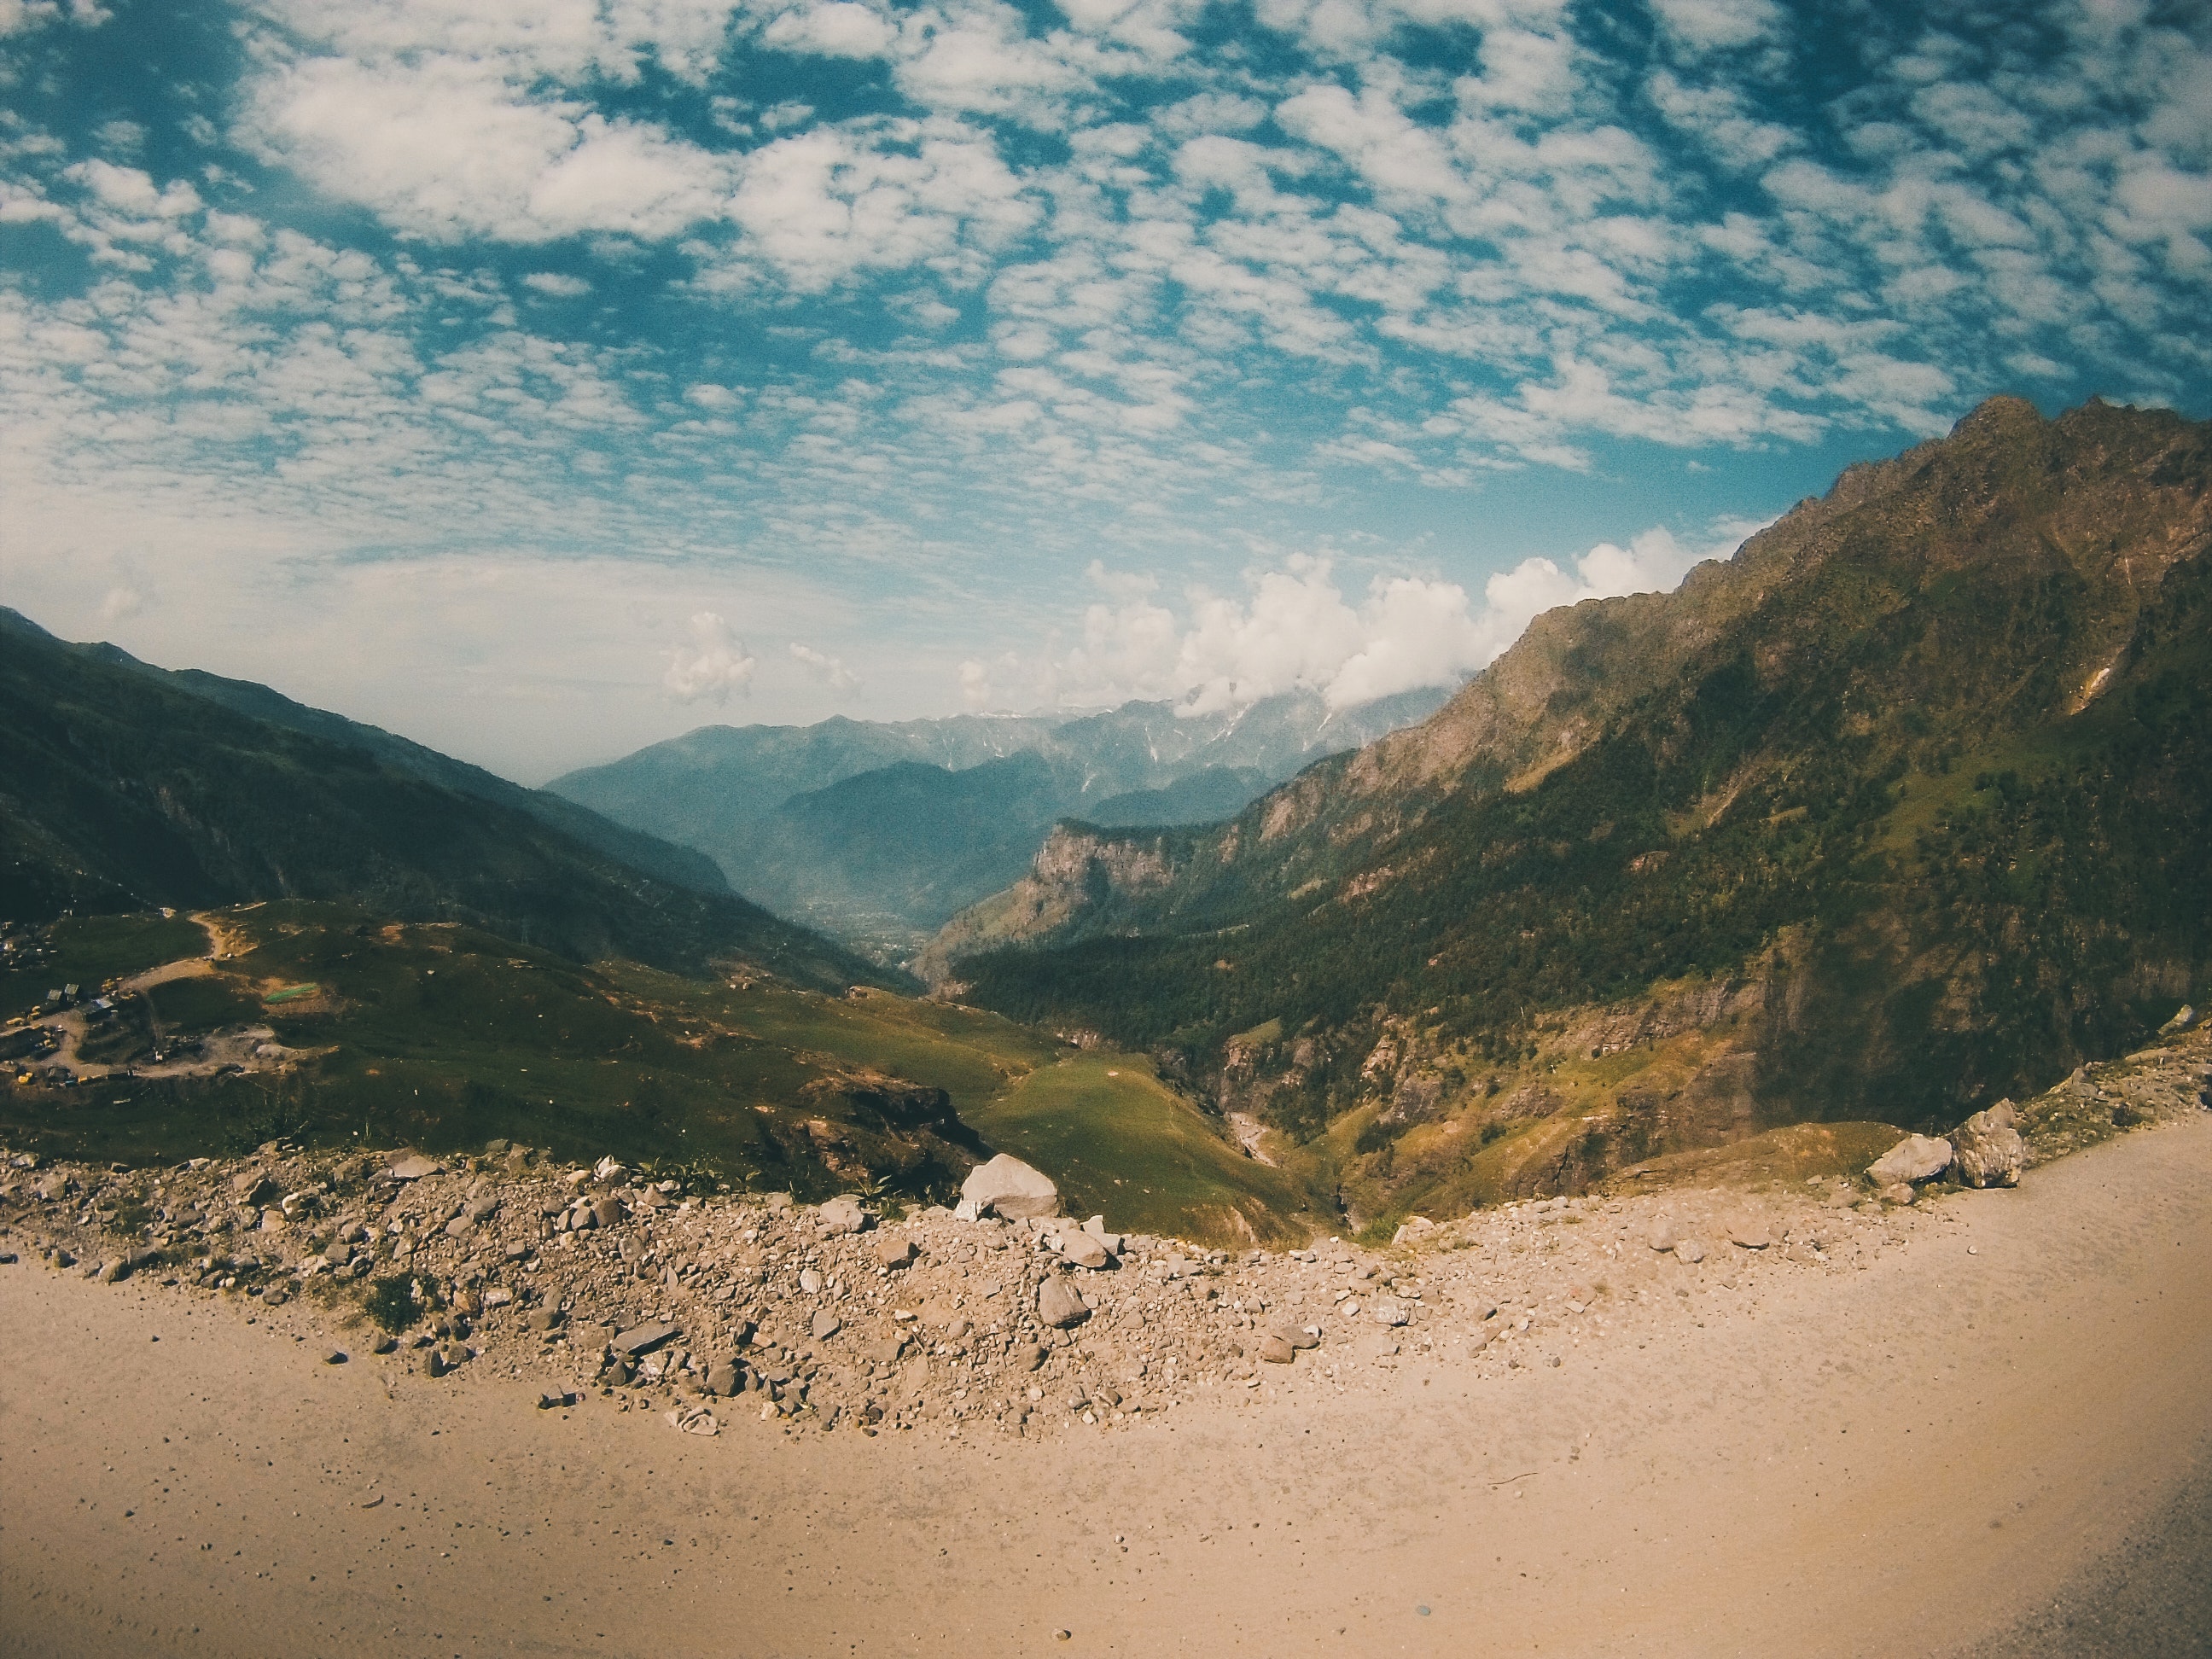
mountainous landforms, mountain, sky, highland, mountain range, valley, wilderness, hill, cloud, hill station, wadi, mountain pass, ridge, summer, road, landscape, geology, alps, fell, vacation, national park, terrain, tourism